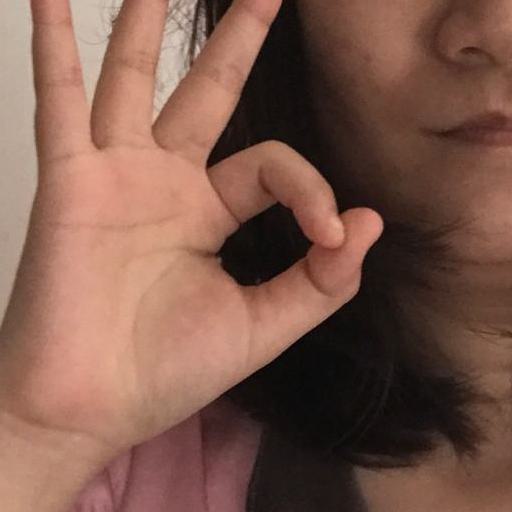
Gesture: ok